Vincent Milou

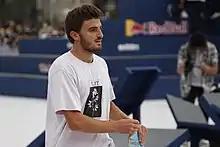

Vincent Milou (born 11 November 1996) is a regular-footed French professional skateboarder from Tarnos.